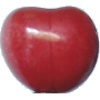
Label: Cherry 2